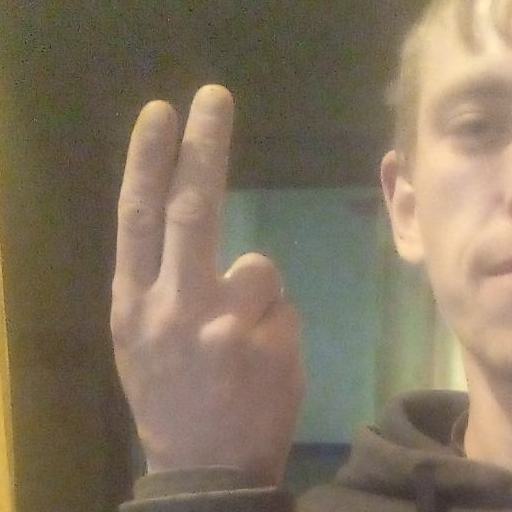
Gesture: two_up_inverted